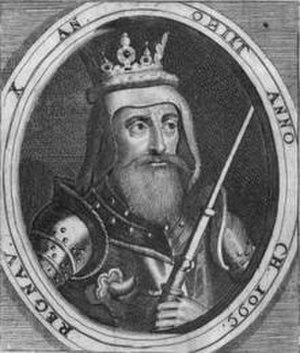
La numérotation des monarques danois avérés est influencée par l'existence de rois antérieurs, dont l'existence est sujette à caution, et non relevés ici.
Oluf Iᵉʳ, surnommé Hunger, est né vers 1050 et mort le 18 août 1095. Il est roi de Danemark de 1086 à sa mort.